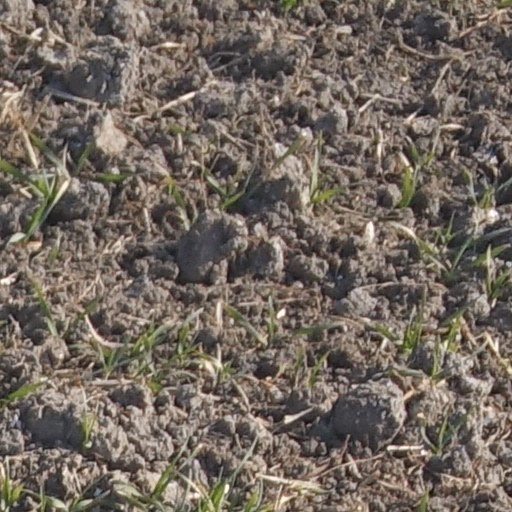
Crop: wheat